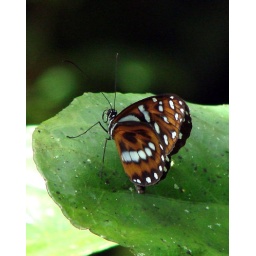
Ithomiinae/Clearwings.....Colombia in cloud forest above Bucaramanga